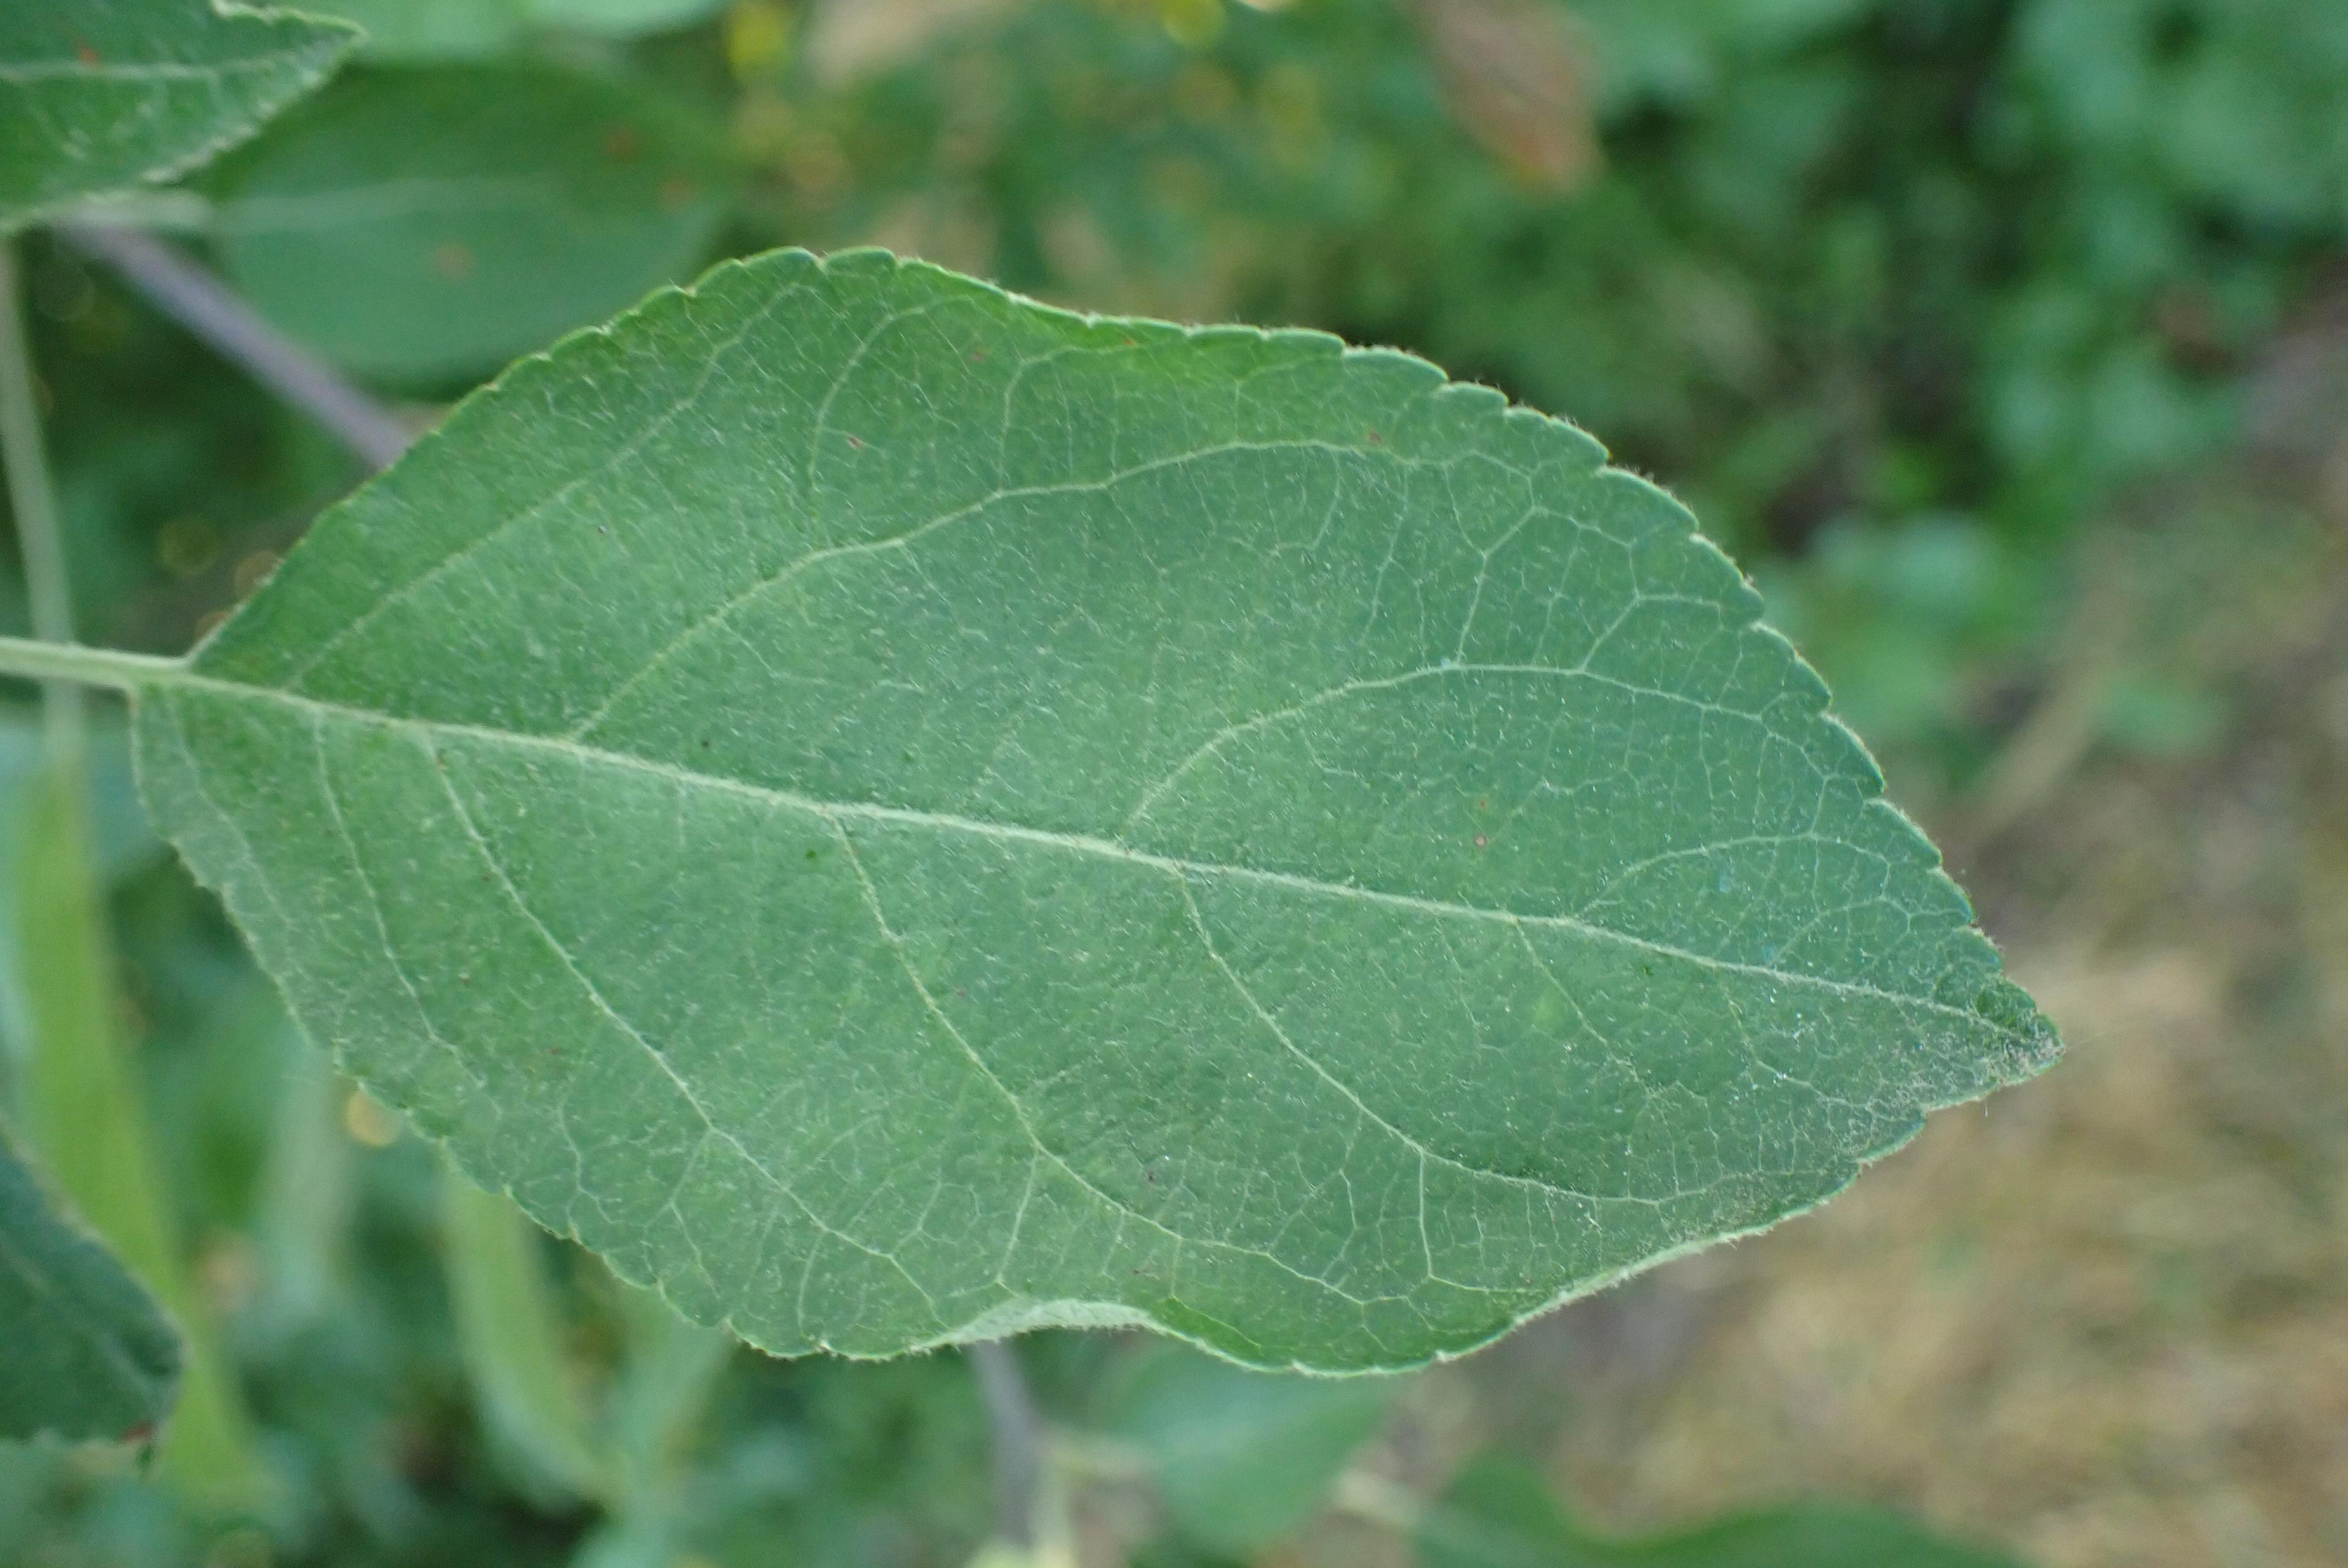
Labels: healthy